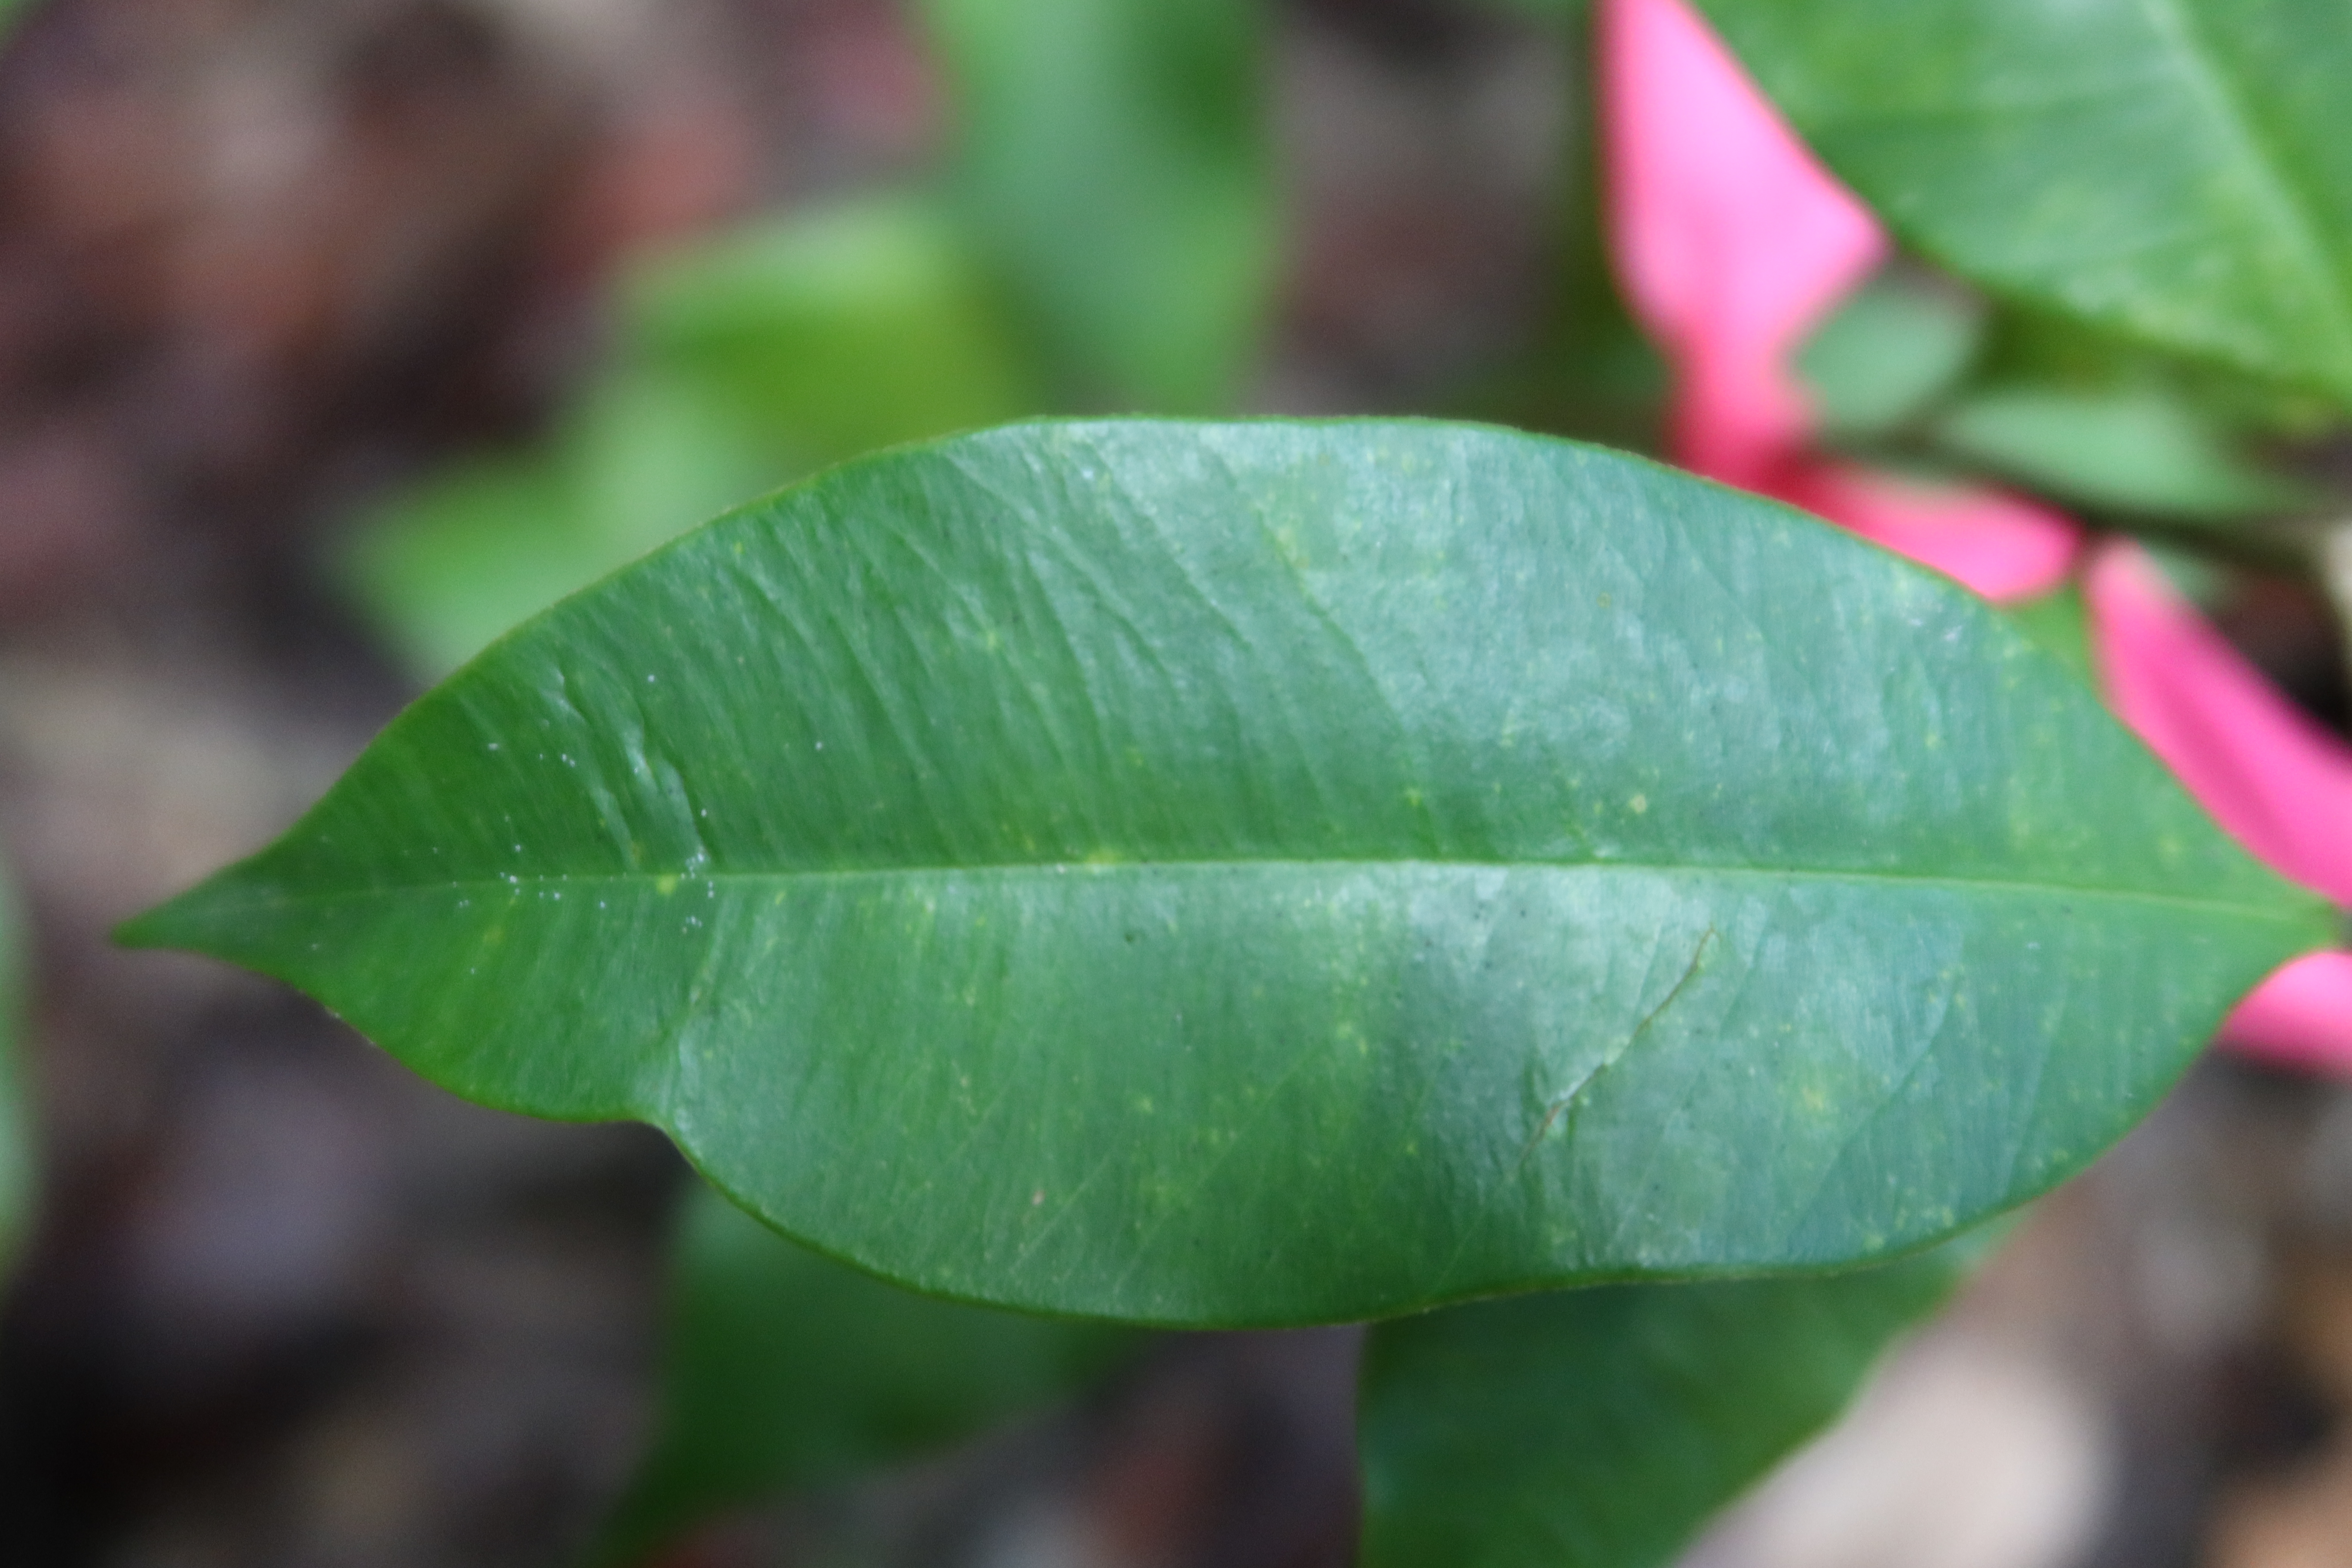
Label: Mosaic Viruses